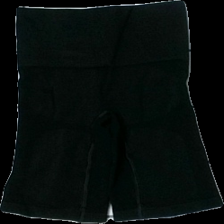
View: back
Type: Shorts
Category: Ladies
Brand: Missing
Colors: Black
Material: 100% nylone
Cut: Regular
Season: All
Trend: Sports
Damage location: bottom right
Damage 2 location: bottom left
Damage 3 location: top right
Price range: 50-100
Recommended usage: Reuse
Description: svarta tränings shorts